Sea

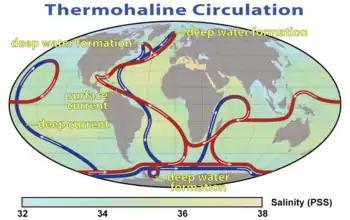
The global conveyor belt shown in blue with warmer surface currents in red

Surface currents only affect the top few hundred metres of the sea, but there are also large-scale flows in the ocean depths caused by the movement of deep water masses. A main deep ocean current flows through all the world's oceans and is known as the thermohaline circulation or global conveyor belt. This movement is slow and is driven by differences in density of the water caused by variations in salinity and temperature. At high latitudes the water is chilled by the low atmospheric temperature and becomes saltier as sea ice crystallizes out. Both these factors make it denser, and the water sinks. From the deep sea near Greenland, such water flows southwards between the continental landmasses on either side of the Atlantic. When it reaches the Antarctic, it is joined by further masses of cold, sinking water and flows eastwards. It then splits into two streams that move northwards into the Indian and Pacific Oceans. Here it is gradually warmed, becomes less dense, rises towards the surface and loops back on itself. It takes a thousand years for this circulation pattern to be completed.